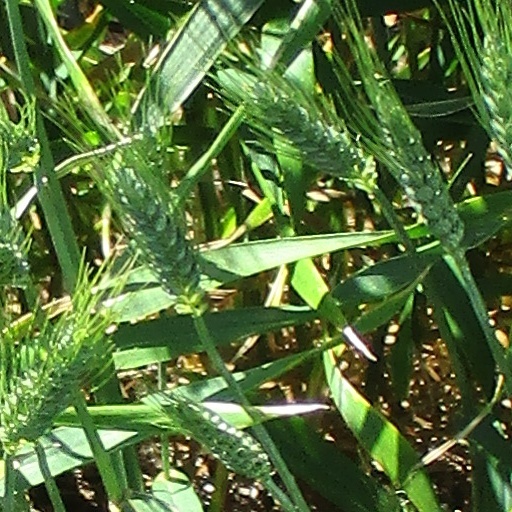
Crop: wheat